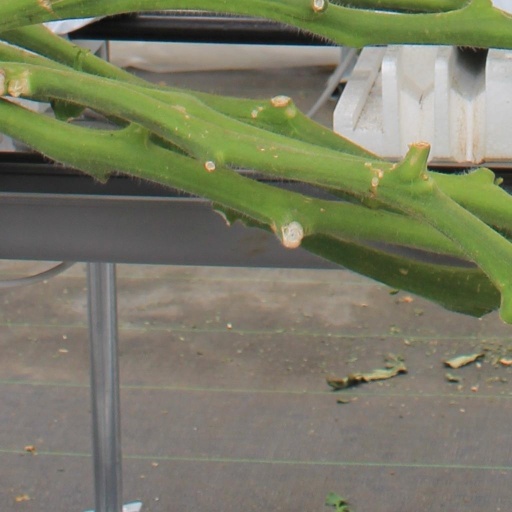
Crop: tomato